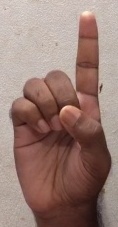
ASL sign: D